Ghetto Fighters' House

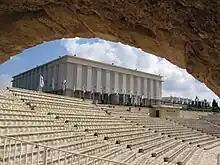
Ghetto Fighters' House

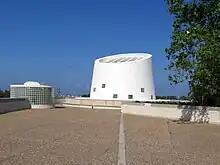
The "Yad LaYeled" Children's Museum

The Ghetto Fighters' House ( "Beit Lohamei Ha-Getaot", Itzhak Katzenelson Holocaust and Jewish Resistance Heritage Museum, Documentation and Study Center) is a Holocaust museum founded in 1949 by members of Kibbutz Lohamei Hagetaot. It is located in the Western Galilee, Israel, on the Coastal Highway between Acre (Akko) and Nahariya.